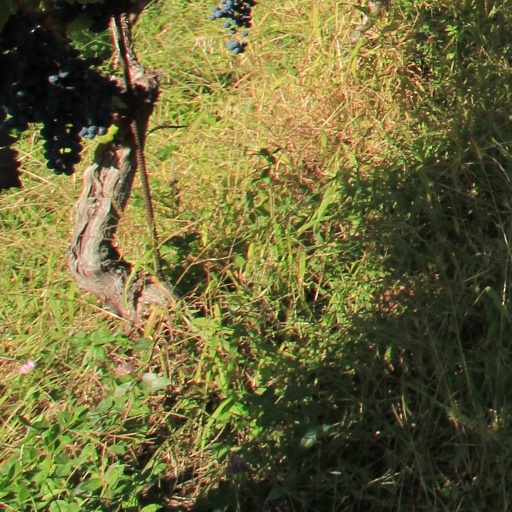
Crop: grape